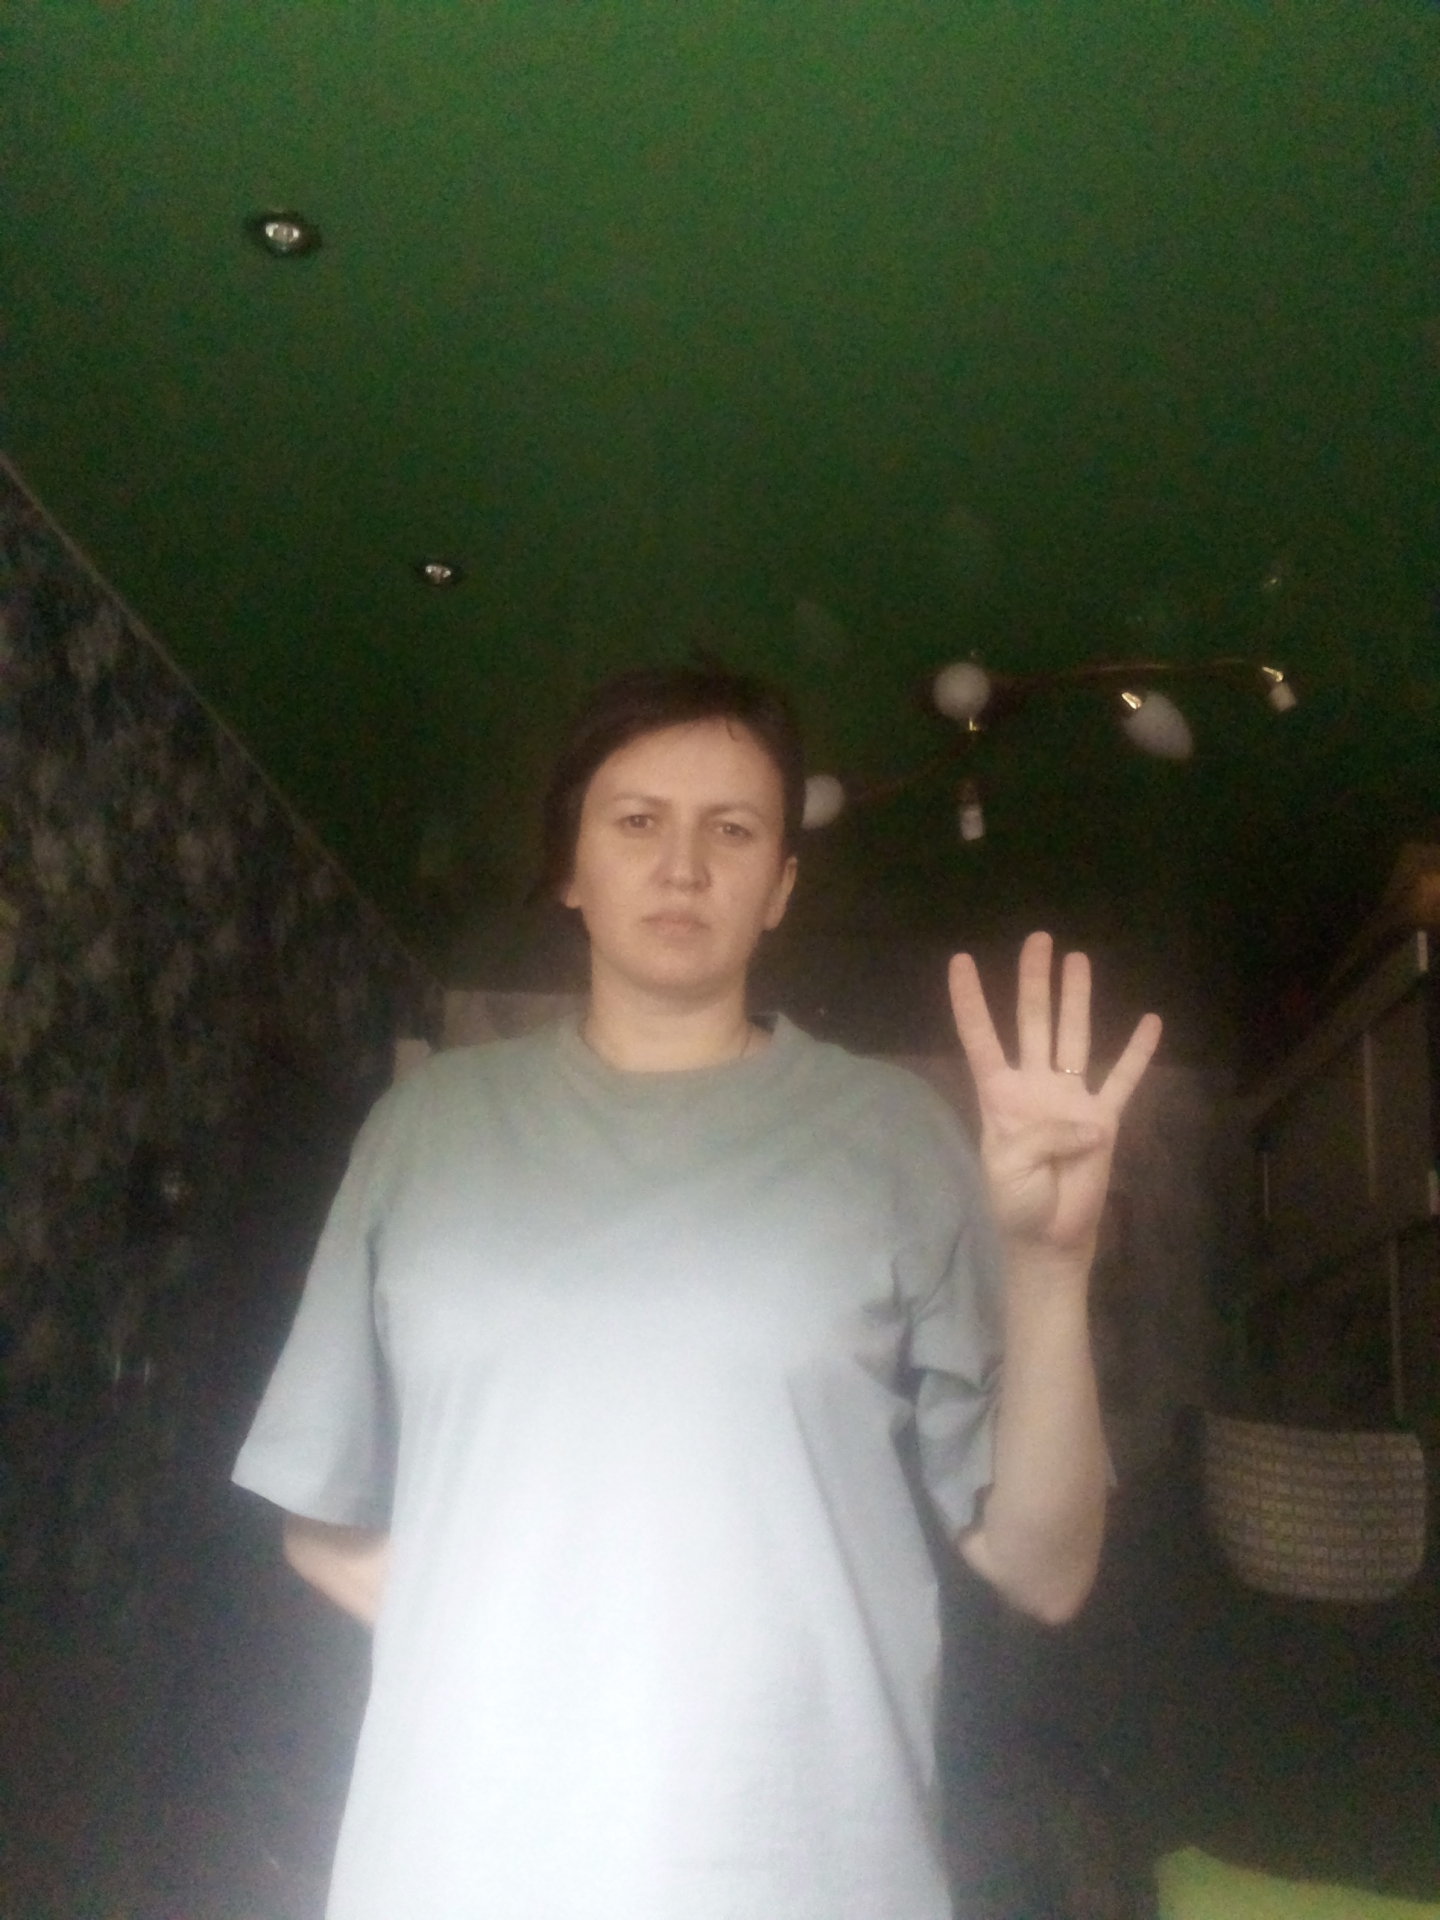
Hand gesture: four